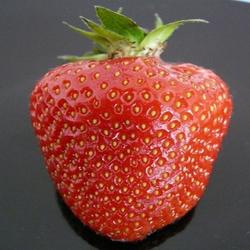
Label: Strawberry